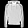
Label: Coat